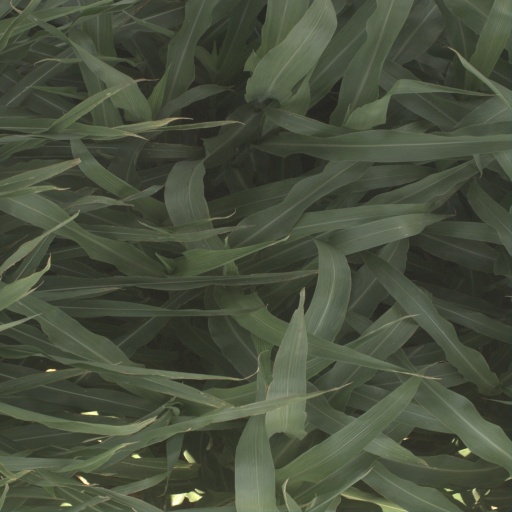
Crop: sorghum